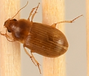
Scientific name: Amara quenseli
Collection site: Onaqui NEON (ONAQ), plot ONAQ_018